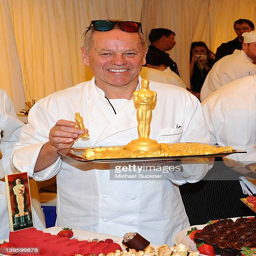
chef previews the menu for awards